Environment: real
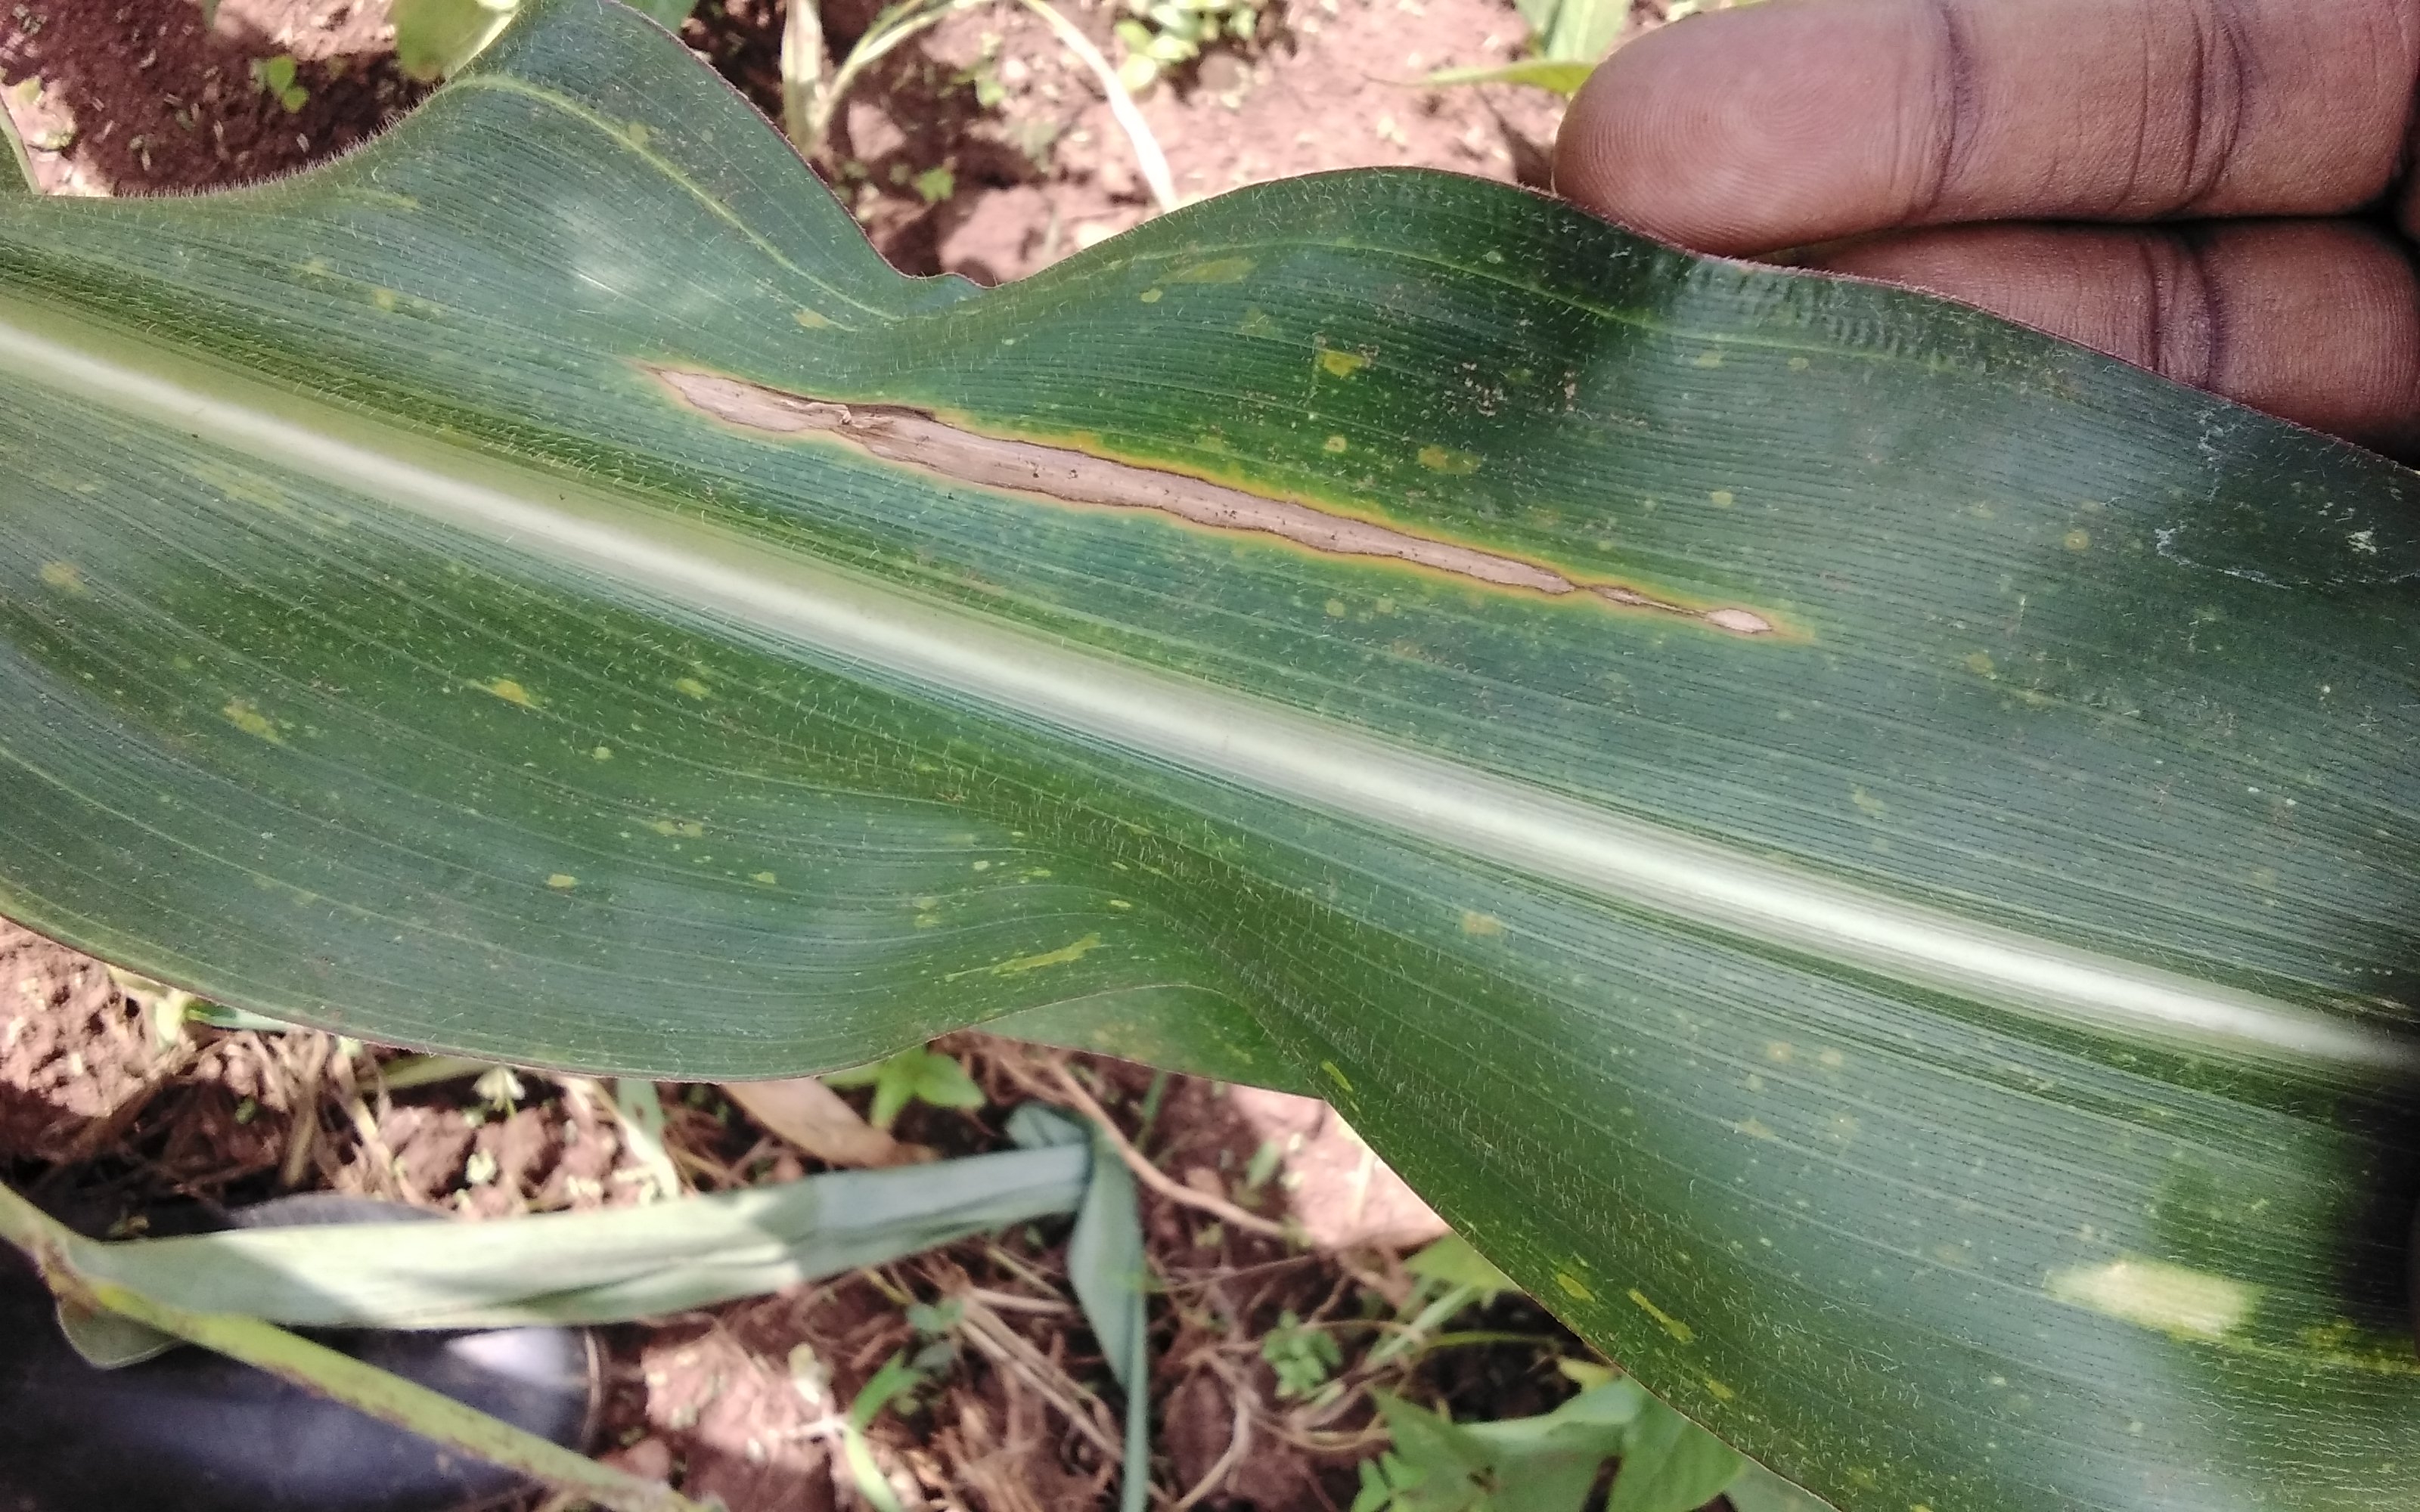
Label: northern_corn_leaf_blight